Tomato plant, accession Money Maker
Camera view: horizontal (90 deg, fisheye); turntable rotation: 240 degrees
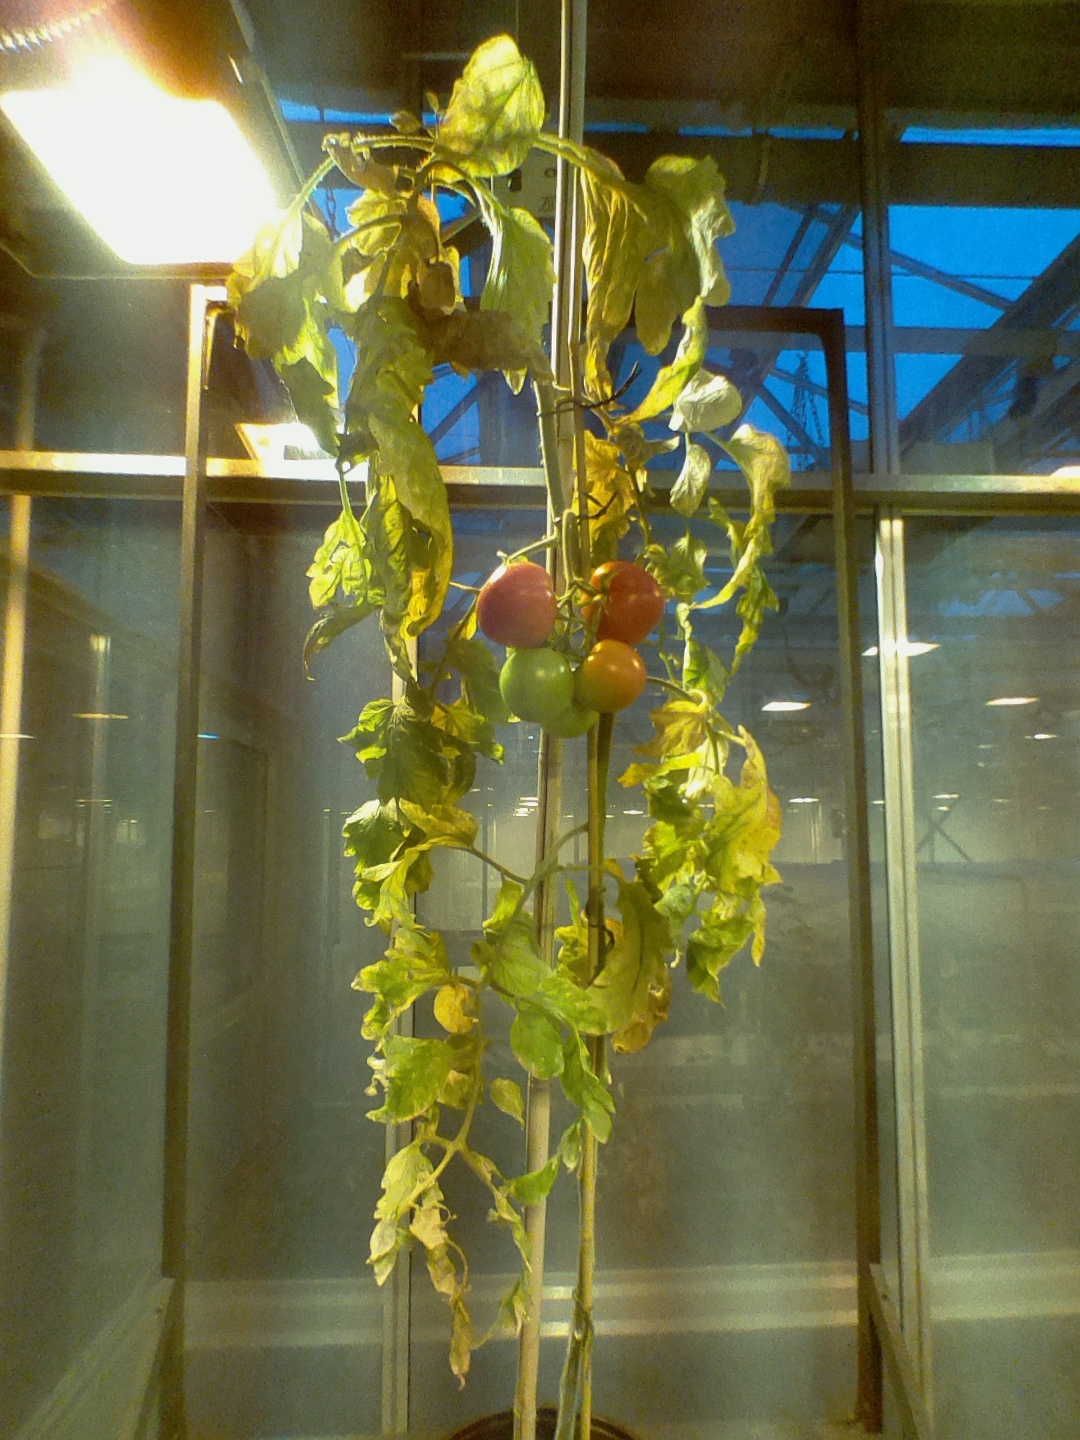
BBCH growth stage 84: 40%-50% of fruits show typical fully ripe color